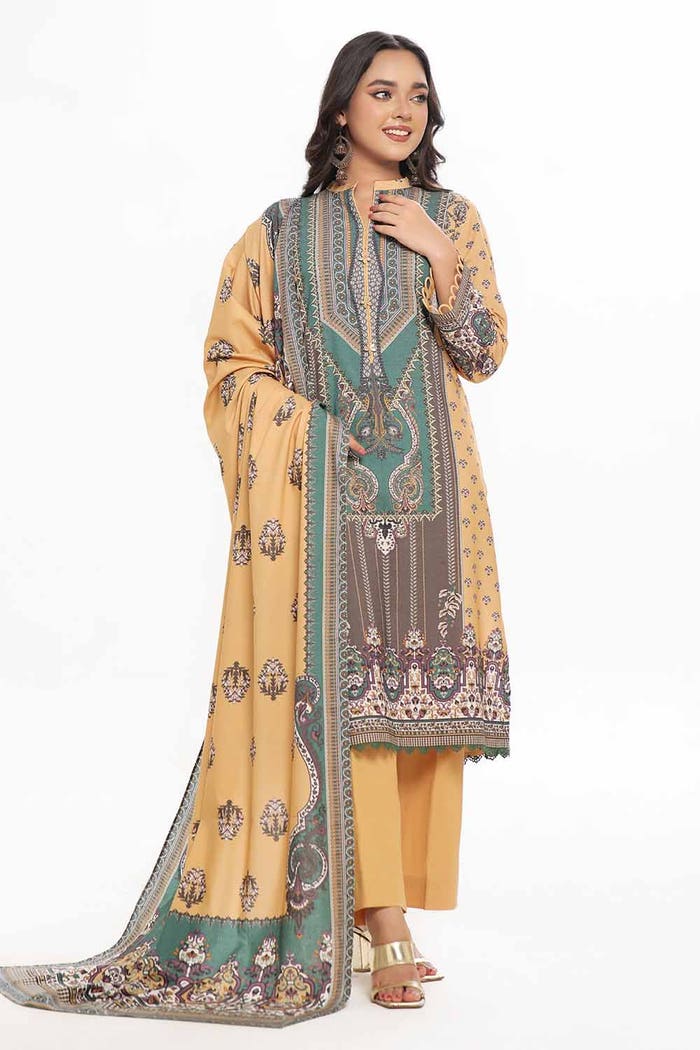
golden yellow embroidered cotton suit